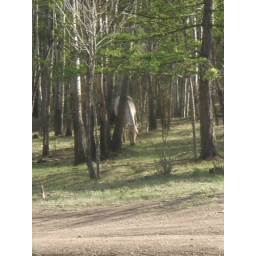
a horse chilling in the forest